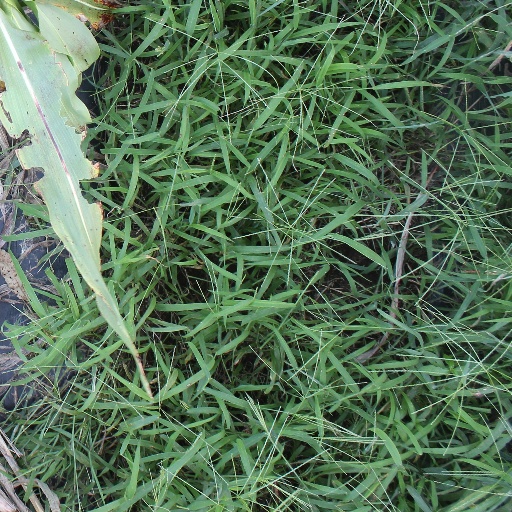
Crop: sorghum